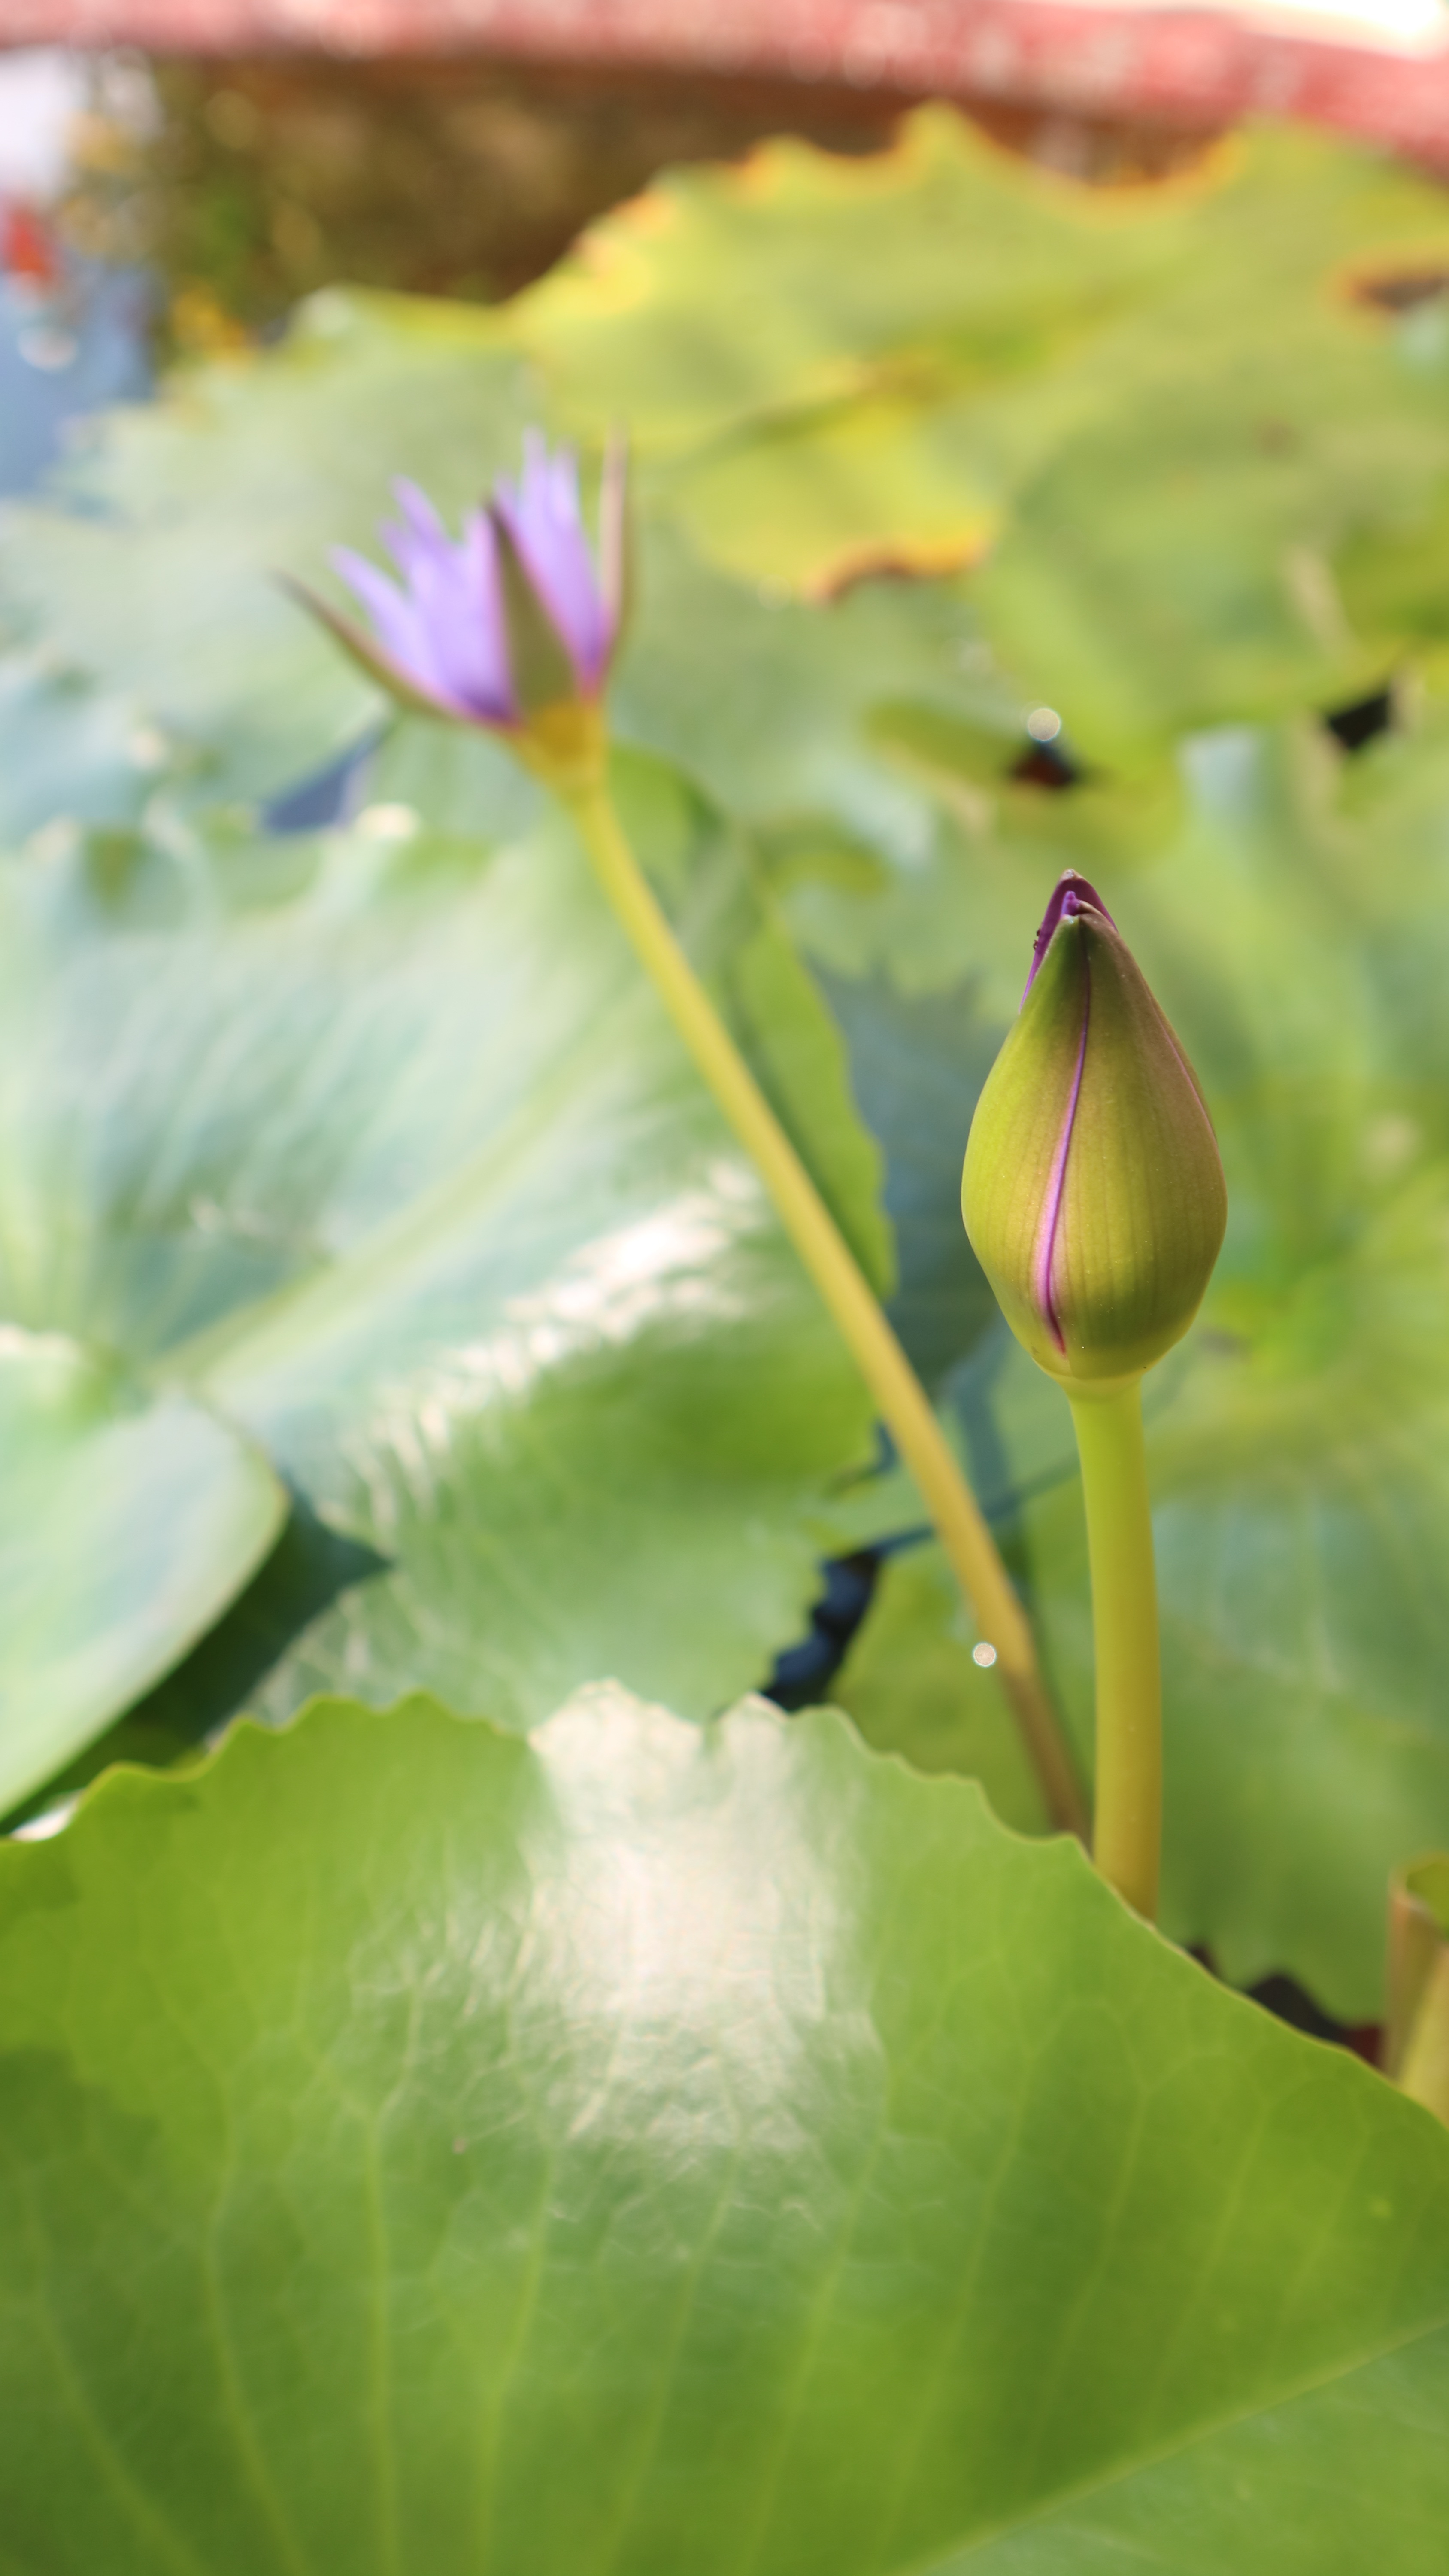
nature, blossom, plant, leaf, flower, petal, green, tropical, color, botany, garden, sacred lotus, aquatic plant, flora, wildflower, close up, design, triangle, lotus, bud, macro photography, flowering plant, land plant, lotus family, proteales